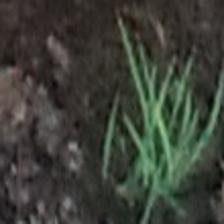
Label: single